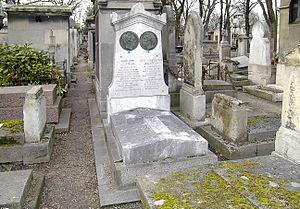
Tombe d’André Marie Ampère – Cimetière de Montmartre - Paris
André-Marie Ampère est un mathématicien, physicien, chimiste et philosophe français. Il a été membre de l'Académie des sciences, ainsi que professeur à l'École polytechnique et au Collège de France.
Jean-Jacques Ampère, né le 12 août 1800 à Lyon et mort le 27 mars 1864 à Pau, est un historien spécialiste du Moyen Âge, écrivain et voyageur français.
Charles Alphonse Achille Gumery, né le 14 juin 1827 à Vaugirard et mort le 19 janvier 1871 à Paris, est un sculpteur français.